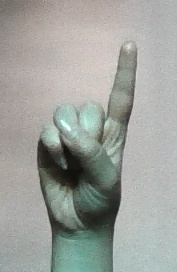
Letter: bb